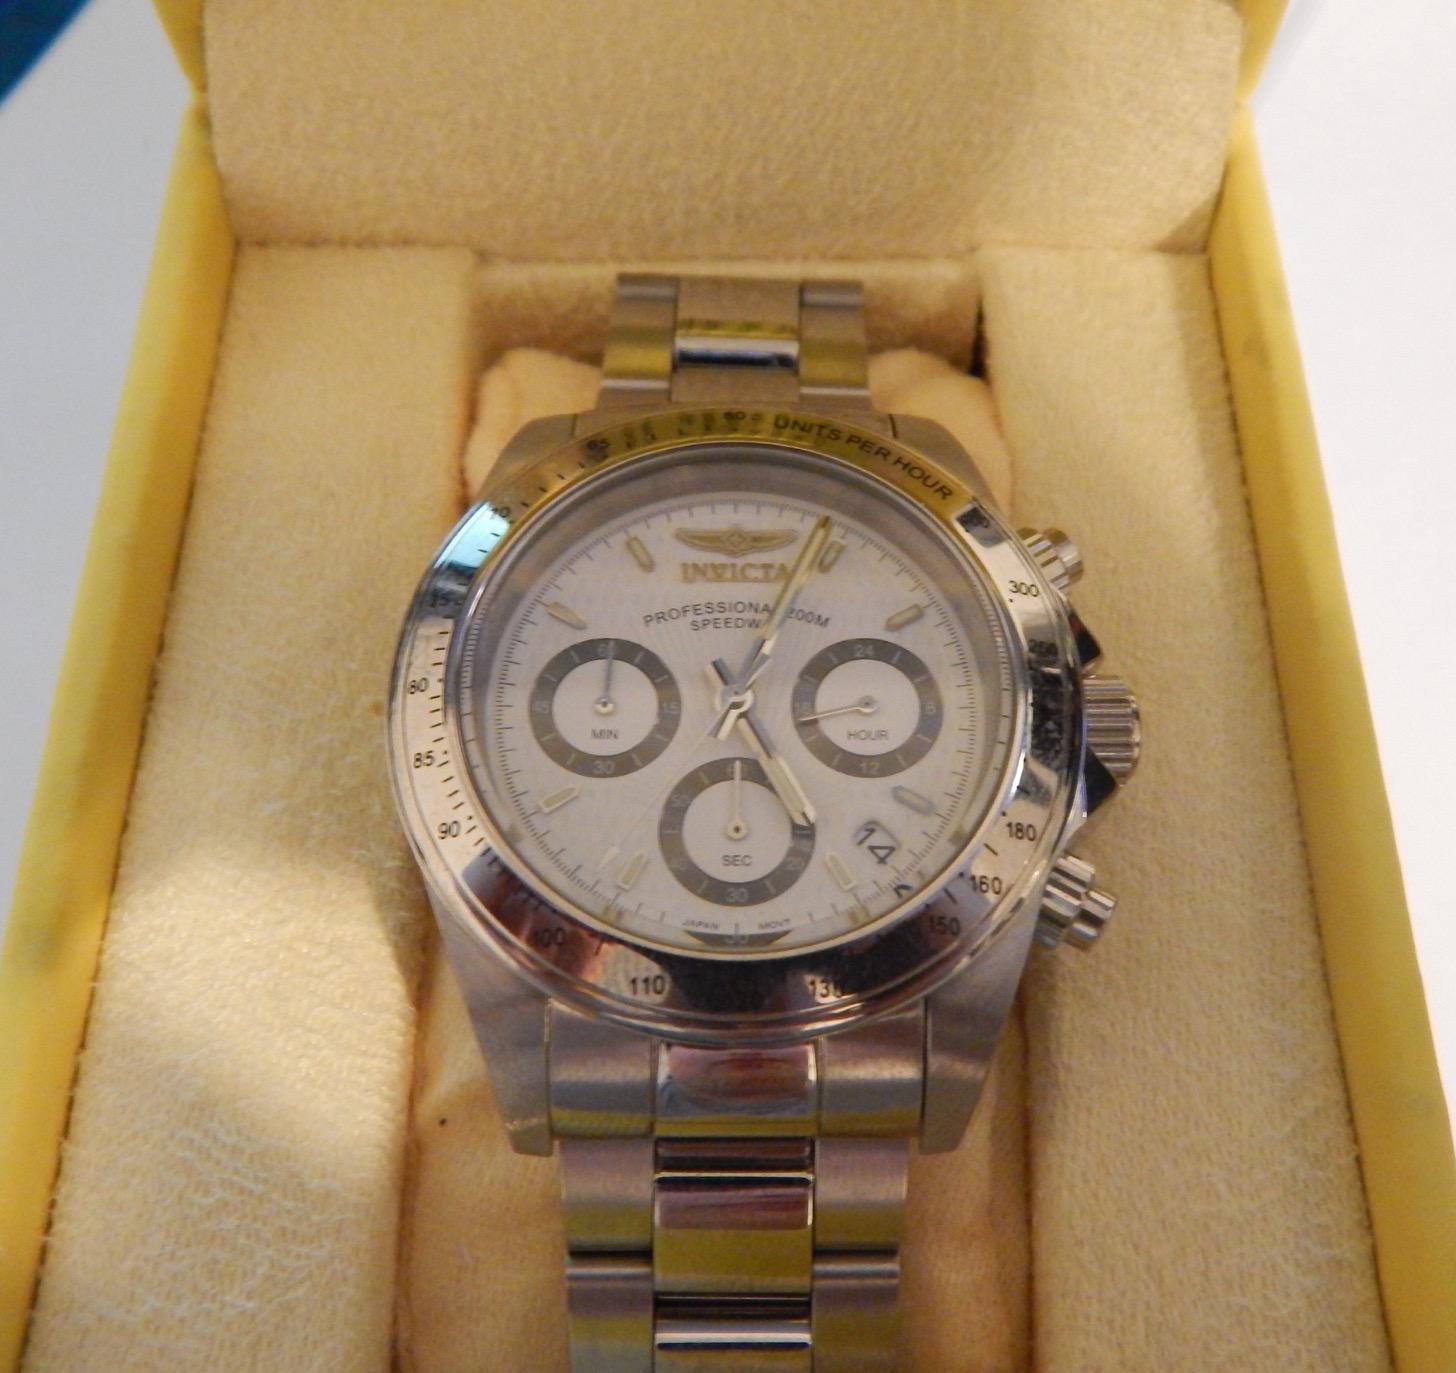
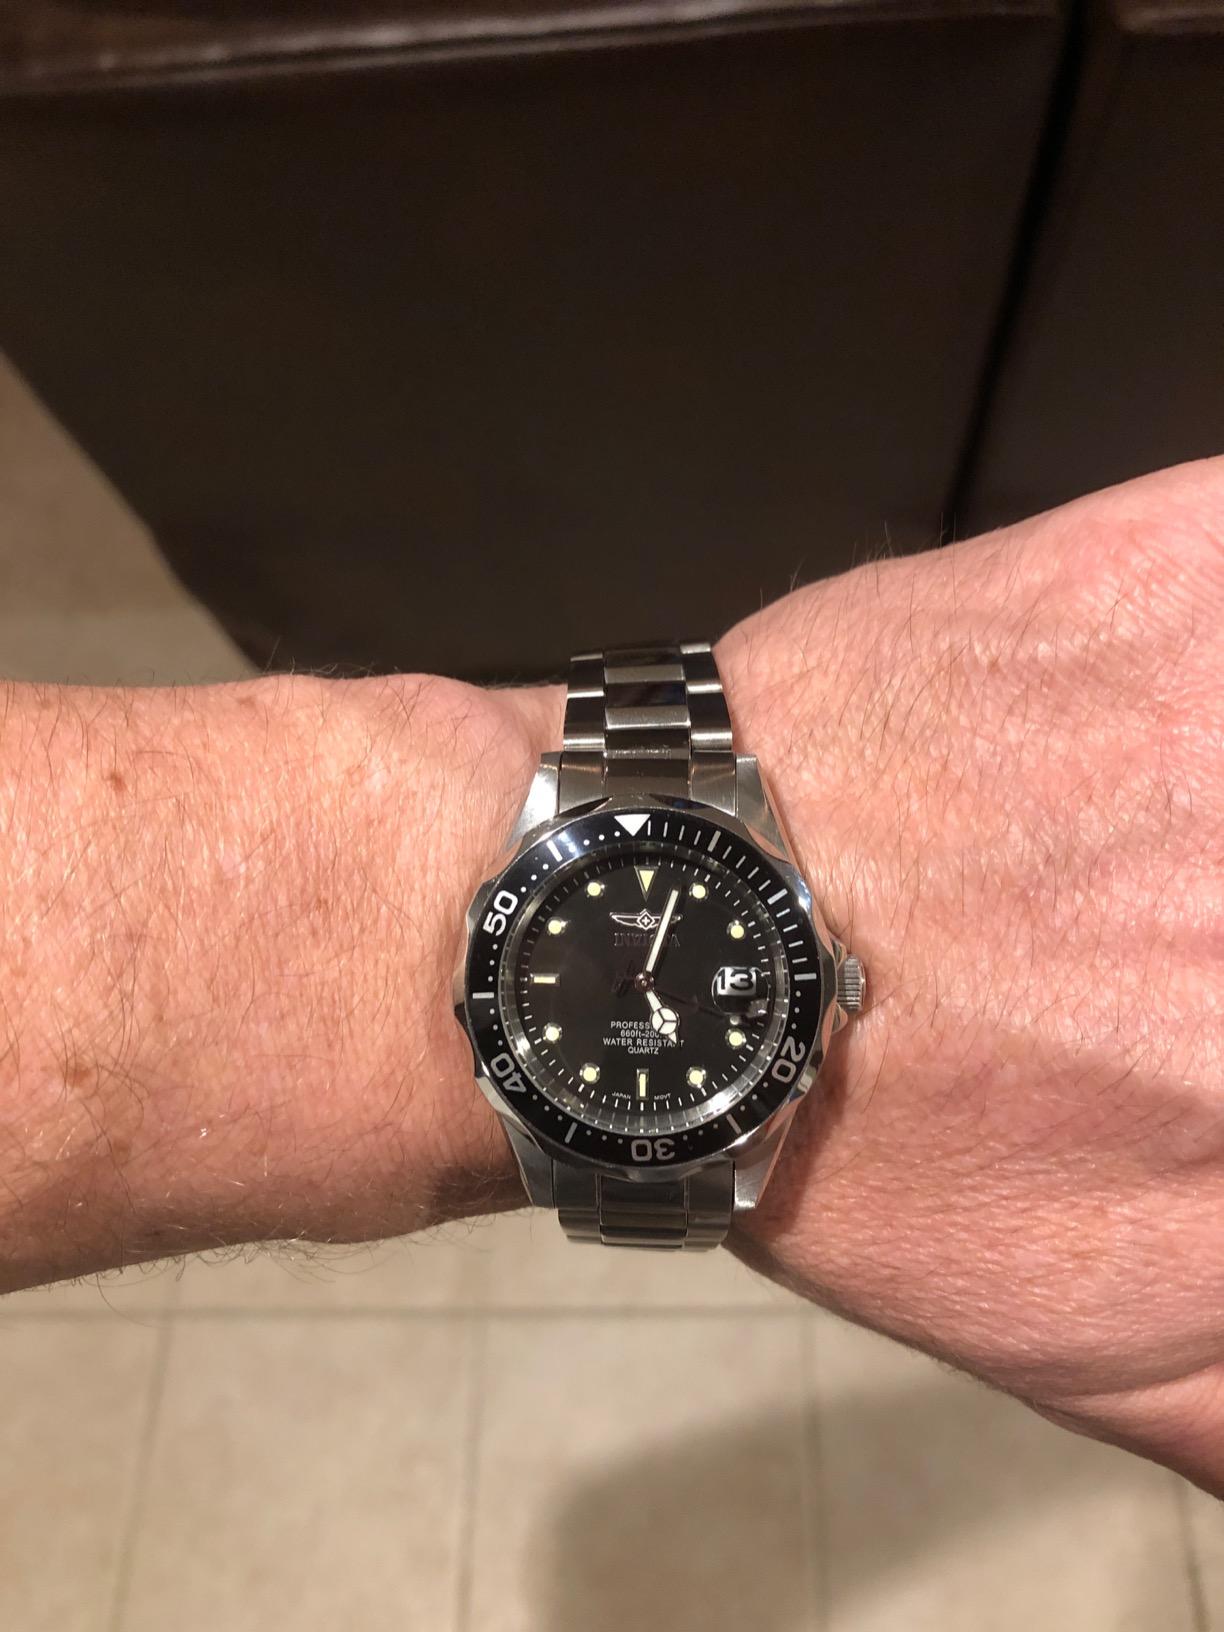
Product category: accessories_watch
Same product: no